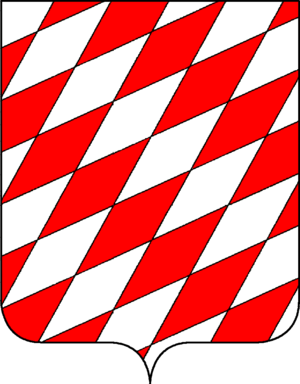
Les Salamon est une famille patricienne de Venise ou Noble, aux origines incertaines : pour d'aucuns originaire de Palerme, pour d'autres provenant de Salerno, voire de Cesena. Cette famille s'appela anciennement Barbolana.
Les familles nobles de Venise ou patriciens de Venise constituent l'aristocratie de la république de Venise à partir de sa fondation en 697. C'est parmi elles que se recrutèrent les membres des institutions oligarchiques de la république, à commencer par son chef élu à vie, le doge. Elles se classent en trois groupes selon leur ancienneté : Case Vecchie, Case Nuove, et Case Nuovissime.